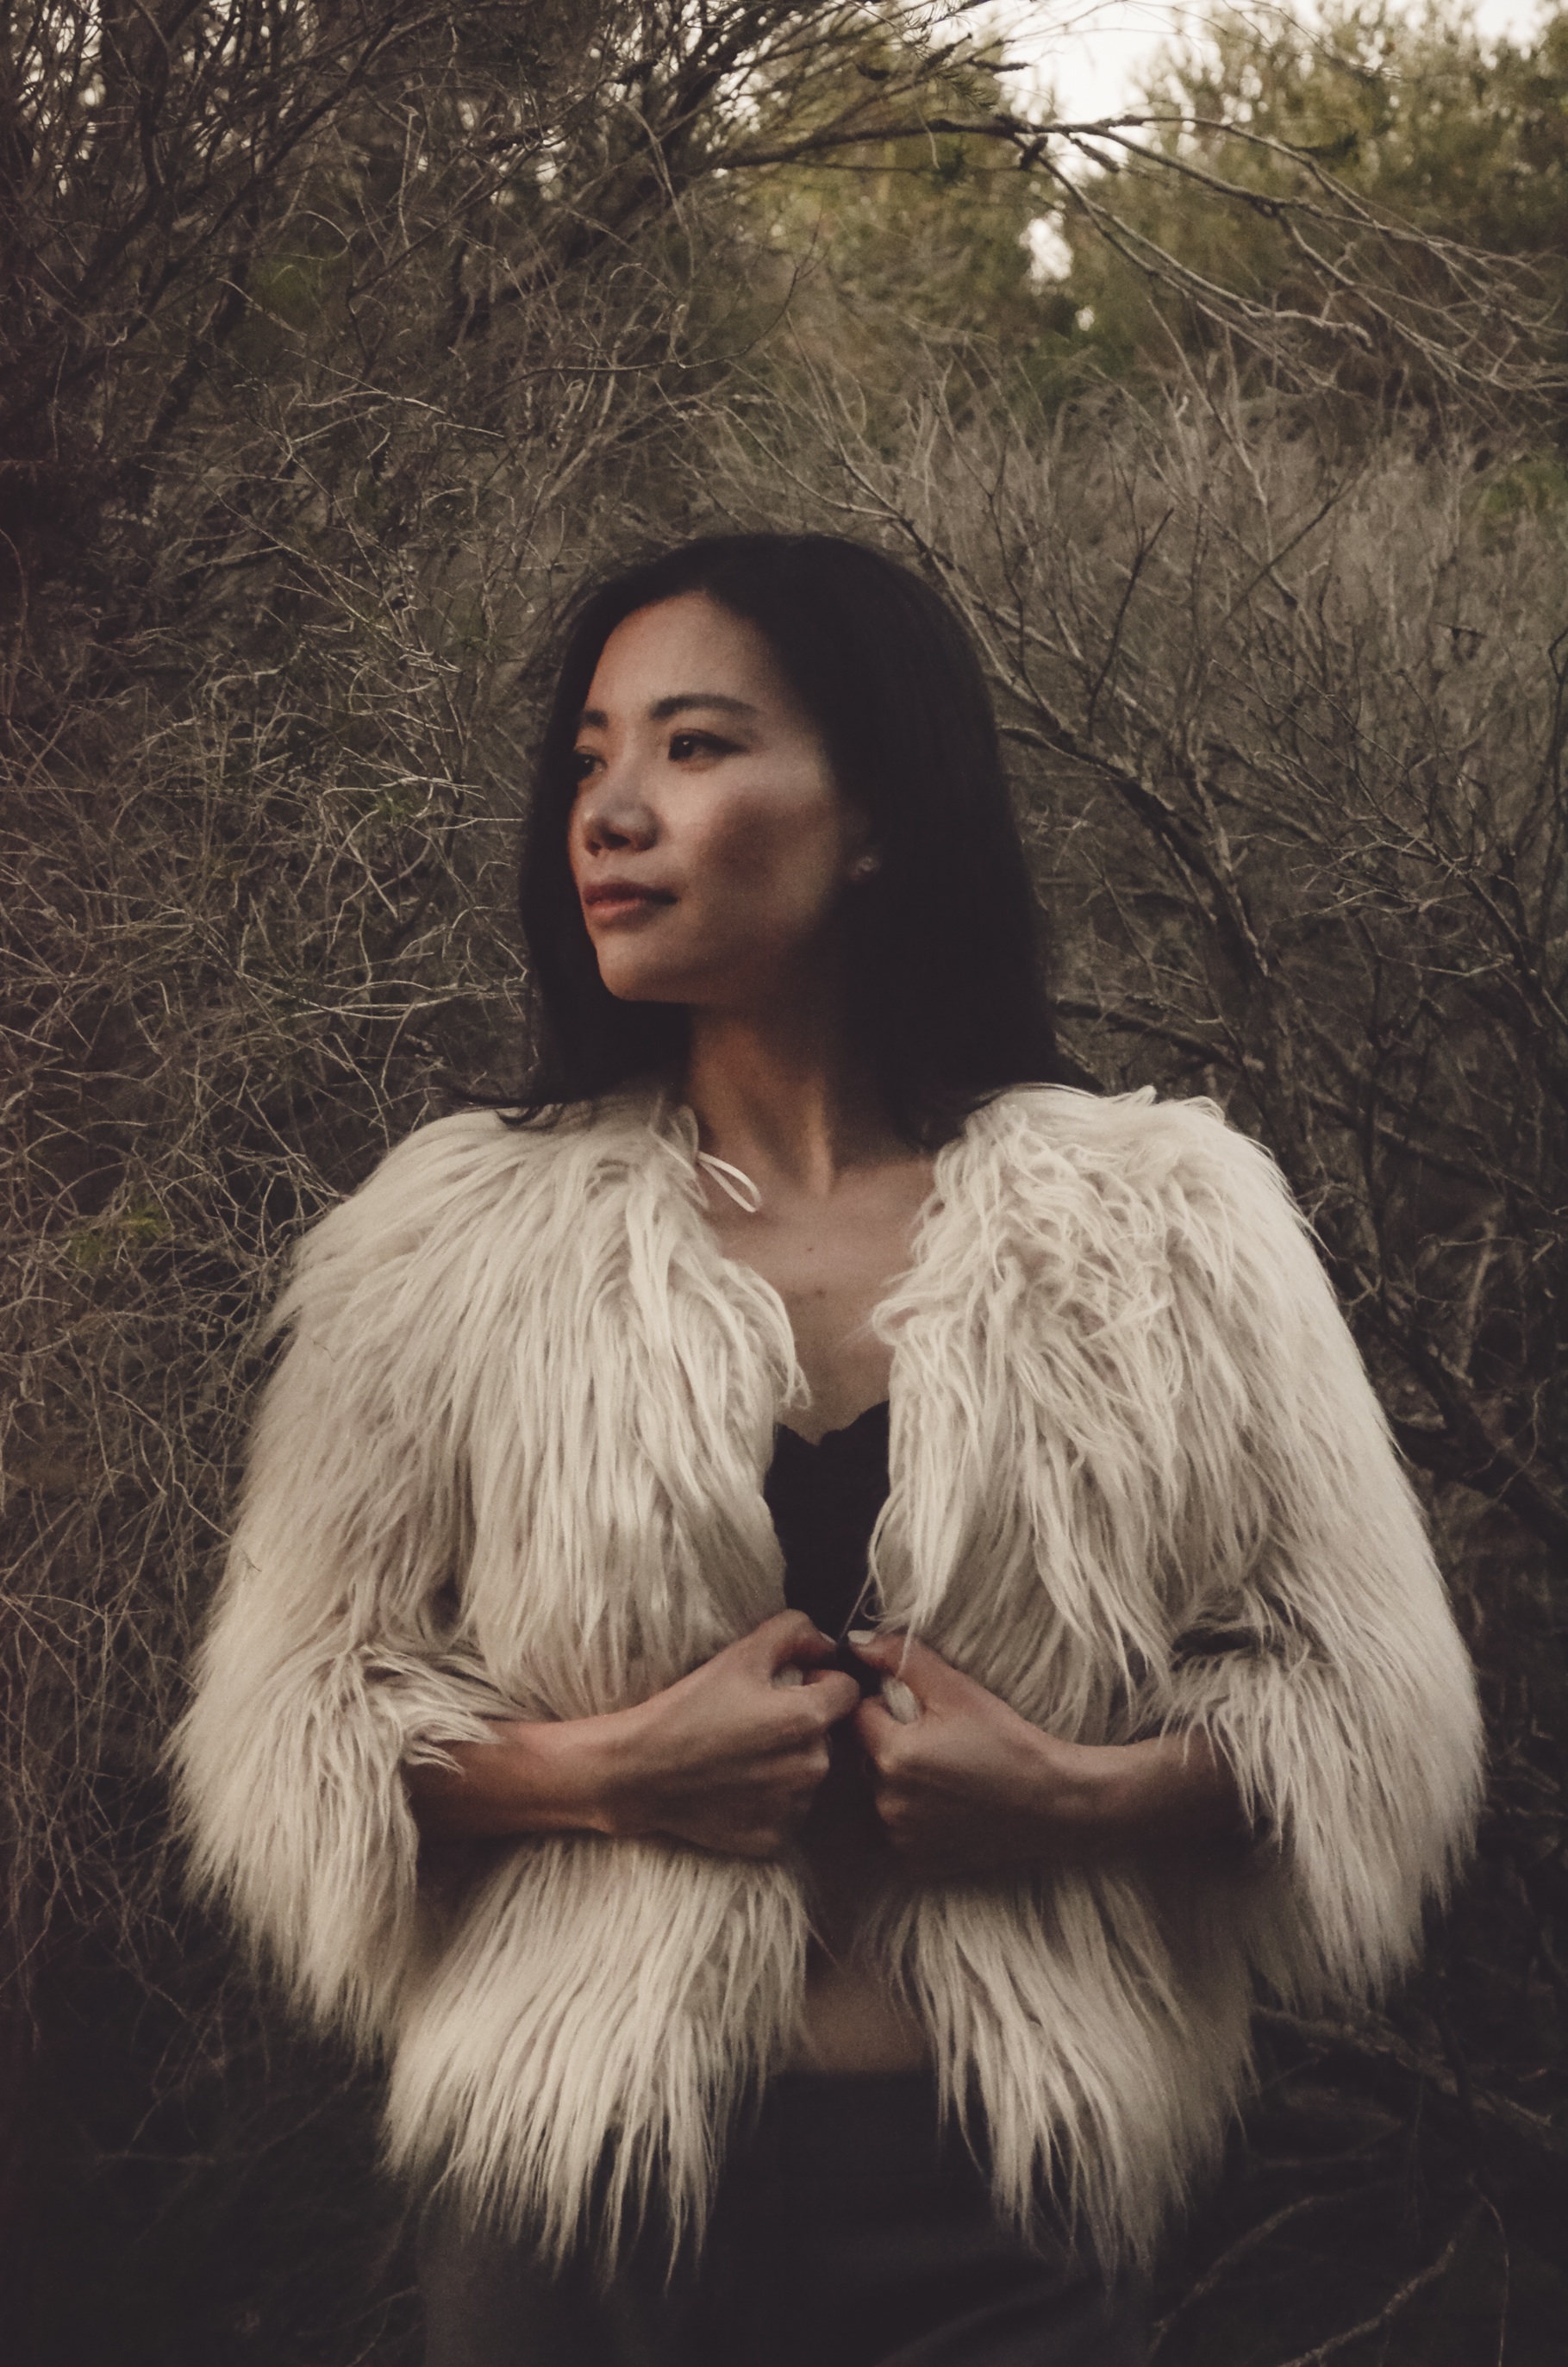
girl, fur, portrait, model, fashion, material, textile, dress, photograph, beauty, image, interaction, photo shoot, portrait photography, fur clothing